John Anderson Campus

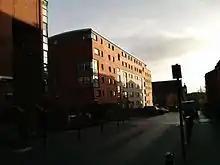
James Goold Hall

Prior to the 1960s, Balmanno Brae – the area bounded by North Portland Street, High Street, Cathedral Street and George Street had consisted mainly of tenement housing – much of which had deteriorated into slums. Following the 1940s Bruce Report, Townhead was designated a Comprehensive Development Area (CDA), the population was rehomed and all of the slums were demolished. The Colville and Architecture buildings were constructed on this space in 1966, followed by the John Anderson Building and Wolfson Centre in 1971 and 1972, respectively. The mid 1970s saw the business school buildings constructed – namely the Stenhouse (1973) and William Duncan (1977) buildings were completed at this time. The first of the student residences – Birkbeck Court – were constructed between 1972 and 1974.